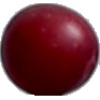
Label: Cherry Wax Red 1